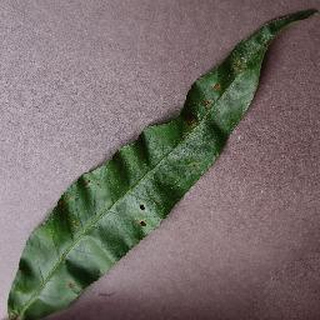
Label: peach_bacterial_spot